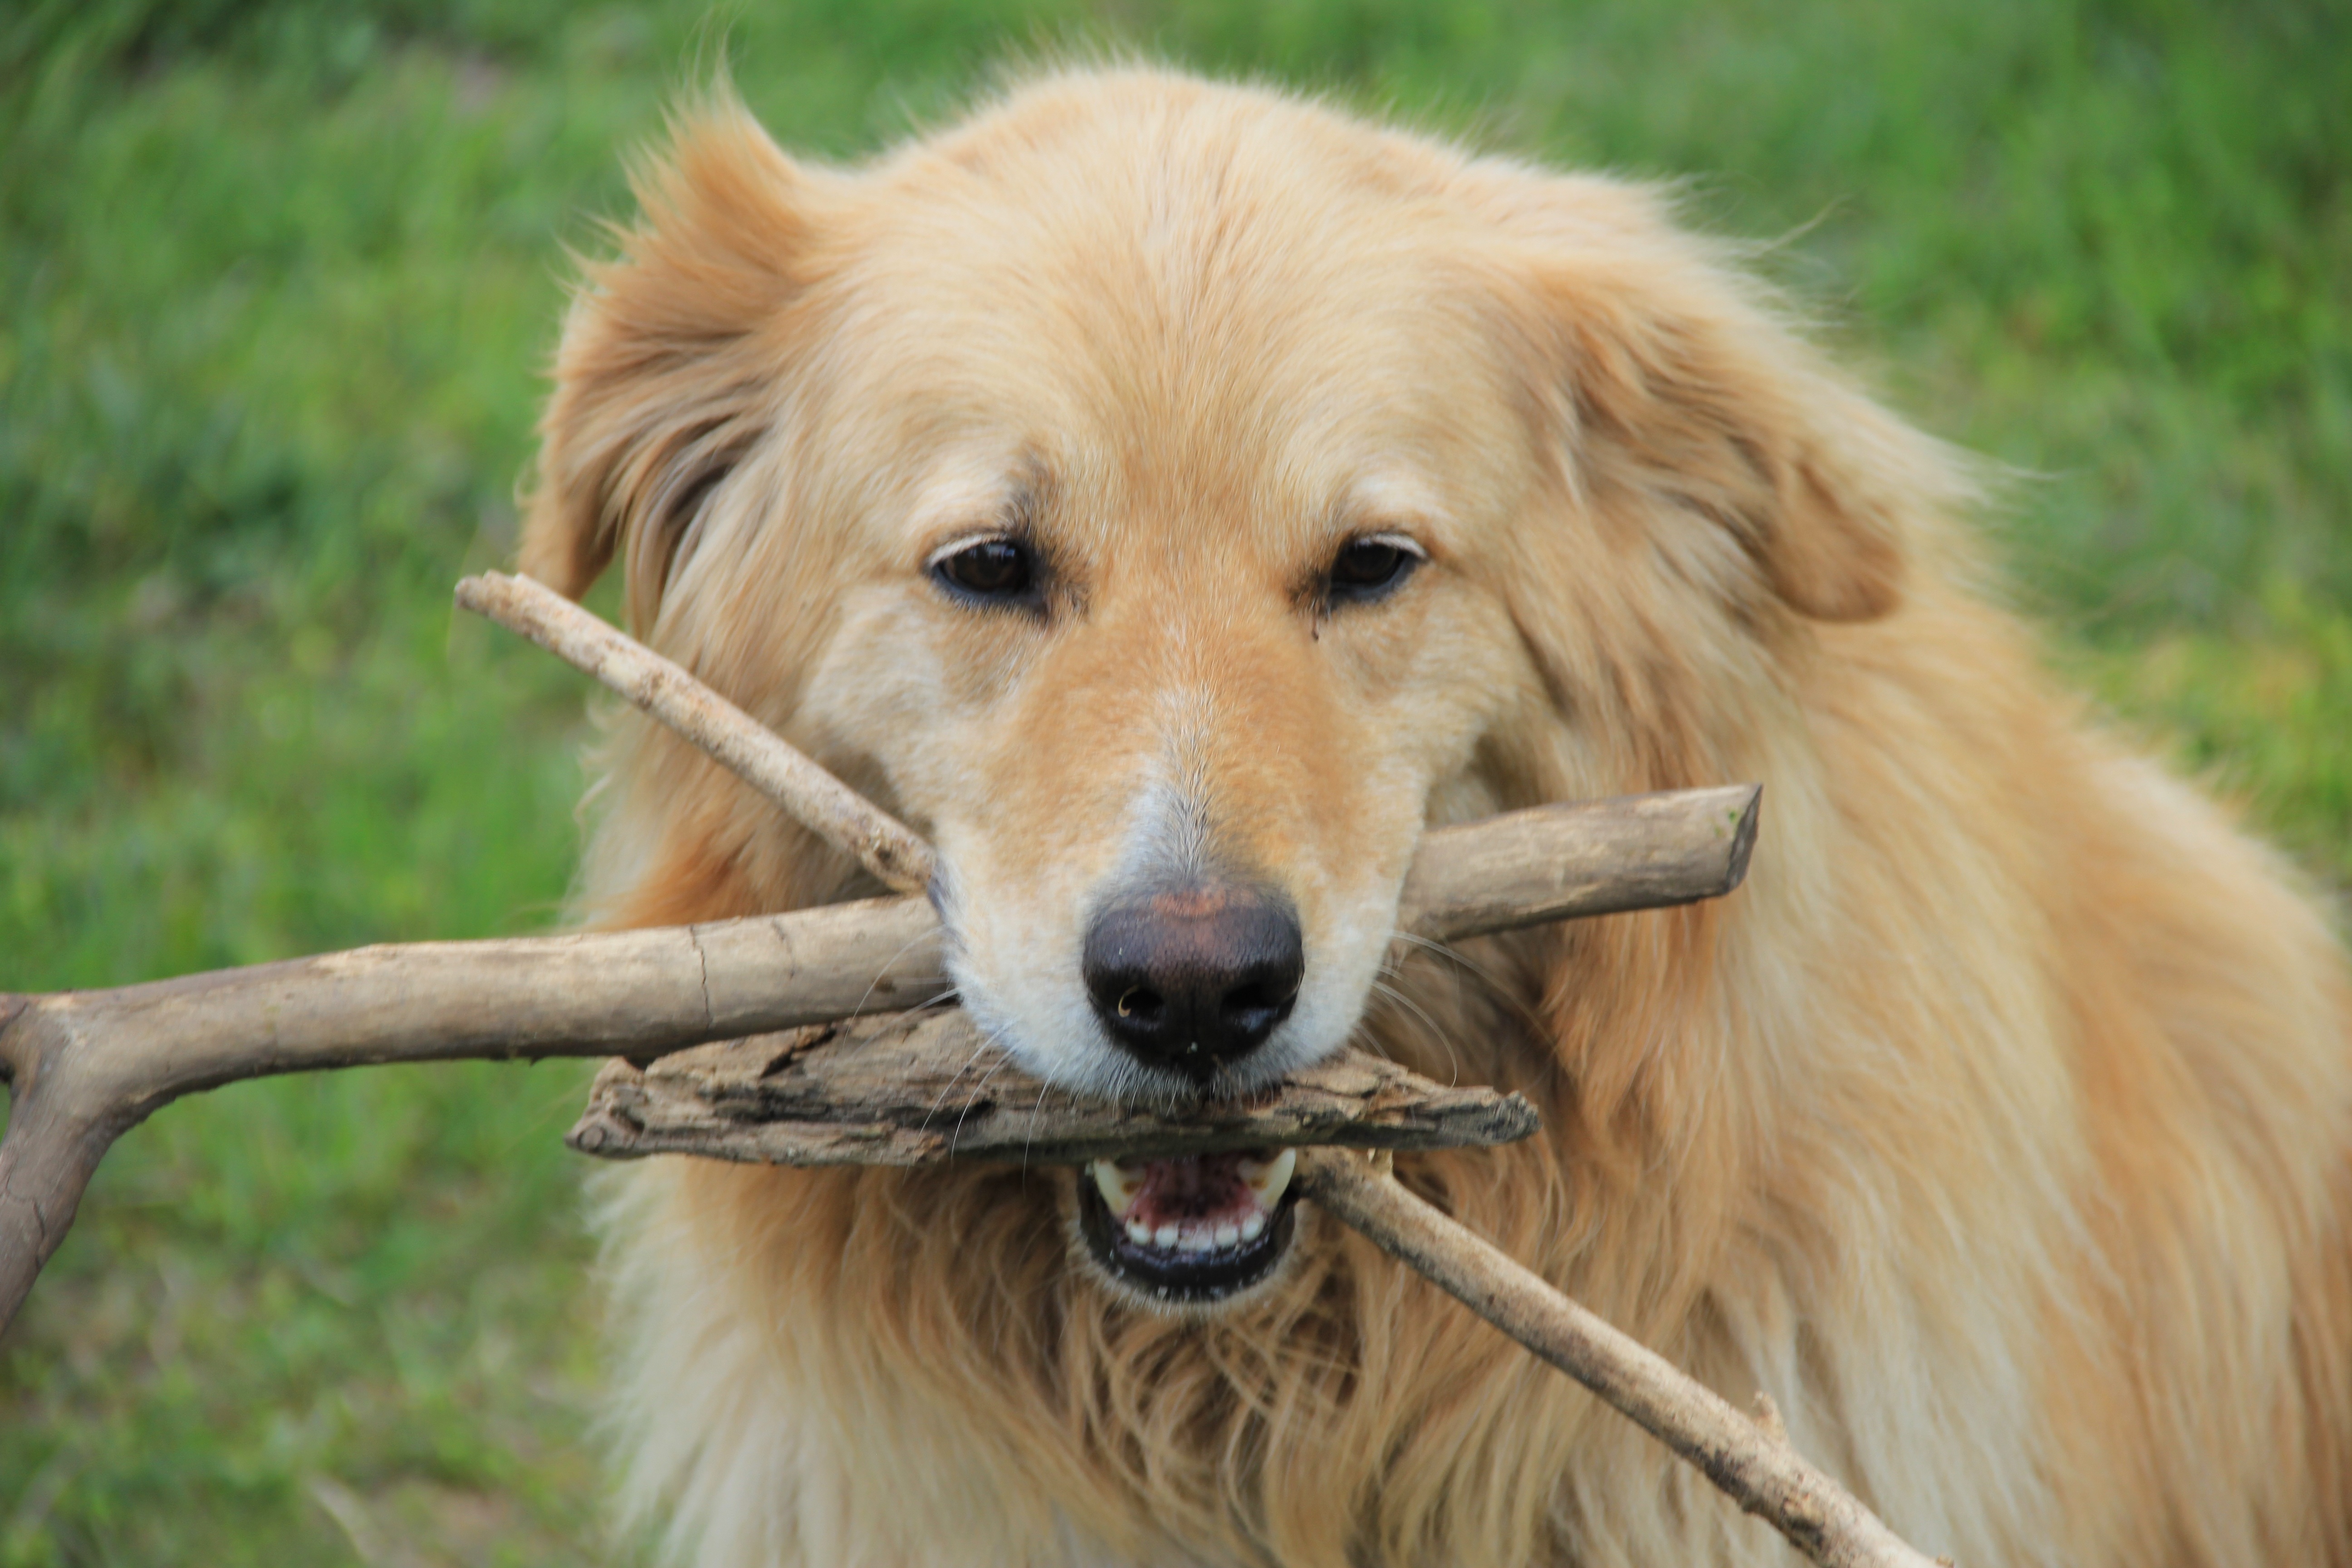
game, dog, mammal, golden retriever, branches, vertebrate, dog breed, retriever, cant, street dog, dog like mammal, dog breed group, nova scotia duck tolling retriever